Downtown New Orleans

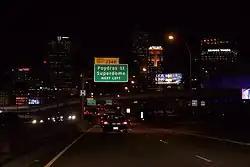
The interstate 10 exit that leads directly into the "Downtown" New Orleans area at night.

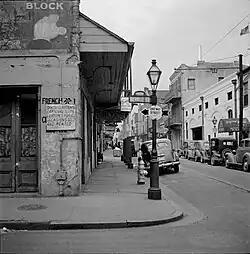
A picture of the well known Bourbon Street in Downtown New Orleans in 1941.

In New Orleans, Louisiana, United States, downtown has historically referred to neighborhoods along the Mississippi River, downriver (roughly northeast) from Canal Street – including the French Quarter, Tremé, Faubourg Marigny, Bywater, the 9th Ward, and other neighborhoods. Contrary to the common usage of the term downtown in other cities, this historic application of the term excluded the New Orleans Central Business District. The term continues to be employed as it has been historically, although many younger people and migrants from other parts of the country will use "downtown" as it is used elsewhere; that is, to mean the Central Business District/Warehouse District area.